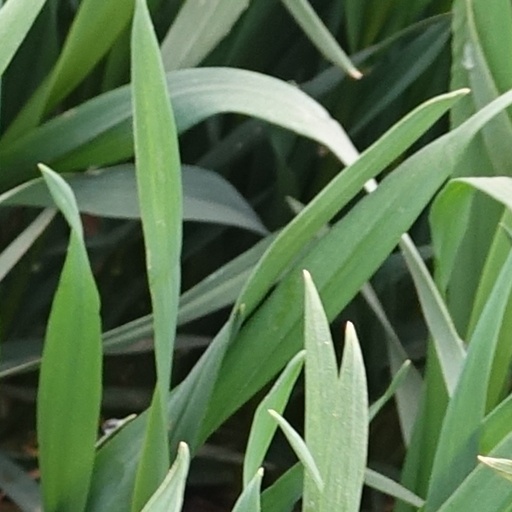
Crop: wheat